Monumental Cemetery of Mortara

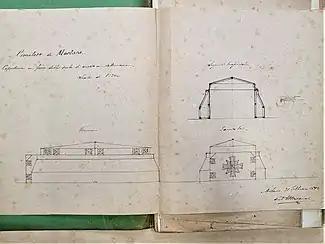
Architect Ernesto Pirovano's original drawing of the iron cover of the stairway leading to the underground areas of the Monumental Cemetery of Mortara

In 1902, the lack of space made it necessary to further expand the Cemetery, with the construction of further chapels. On 29 November 1902, the Municipal Council discussed the measures regarding the building of new arches, in accord with those previously constructed by the architect Angelo Colla. On 26 September 1904, the Council decided to entrust the expansion project to the architect Ernesto Pirovano, who had previously collaborated with Colla. In June 1907 the project was presented and approved by the council.